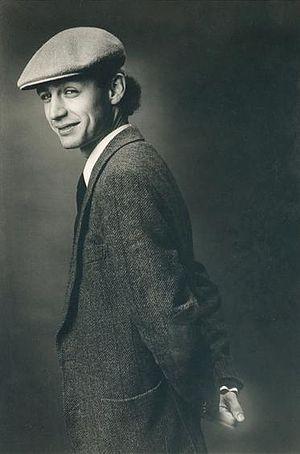
Sebastian Santa Maria, né le 24 septembre 1959 à Santiago et mort le 20 octobre 1996 à Lausanne, est un pianiste et compositeur helvético-chilien.